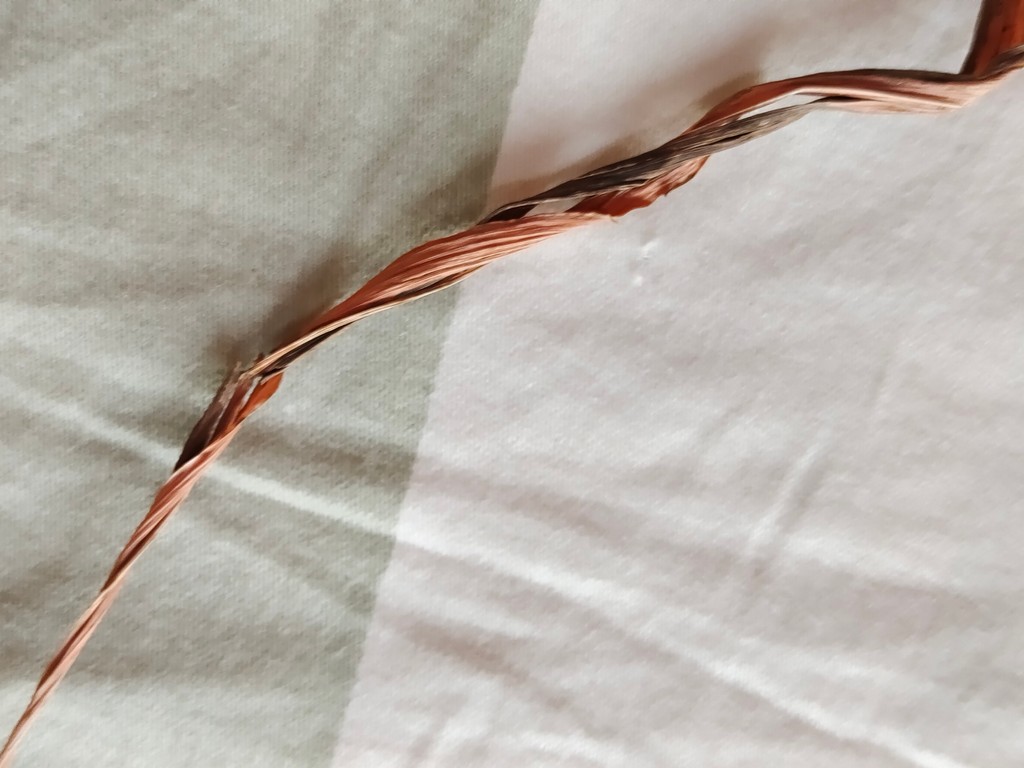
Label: Dried